Neo-Assyrian Empire

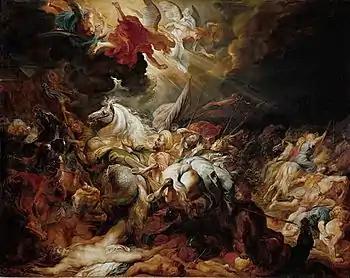
by Peter Paul Rubens

Provincial governors were also responsible for supplying offerings to temples, in particular to the temple of Ashur in Assur. This channeling of revenues from across the empire was not only meant as a method to collect profit but also as a way to connect the elites across the empire to the religious institutions in the Assyrian heartland. The royal administration kept close watch of institutions and individual officials across the empire through a system of officials responsible directly to the king, called (usually translated as "royal delegates"). Control was maintained locally through regularly deploying low-ranking officials to the smaller settlements, i.e. villages and towns, of the empire. Corvée officers kept tallies on the labor performed by forced laborers and the remaining time owed and village managers kept provincial administrators informed of the conditions of the settlements in their provinces. As the Neo-Assyrian Empire grew and time went on, a number of its foreign subject peoples became incorporated into the Assyrian administration, with more and more high officials in the later times of the empire being of non-Assyrian origin.